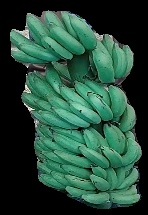
Variety: elakki-bale
Grade: grade1